Kristina Abelli Elander

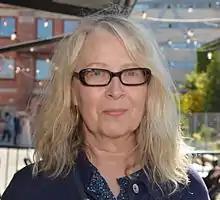
Elander in 2016

Ellen Kristina Abelli Elander (born 25 June 1952) is a Swedish artist. She received her education at Birkagårdens folkhögskola between 1972 and 1973, and made her solo debut at Galleri Händer in Stockholm in 1978. Early on, she worked with paintings in acrylic and canvas, and openly criticized the gender issues of the time.